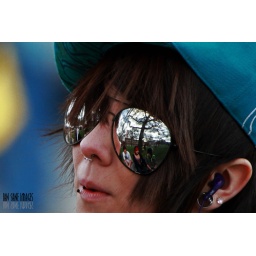
If you look real hard I can be seen standing next to the tree in the background.  =)